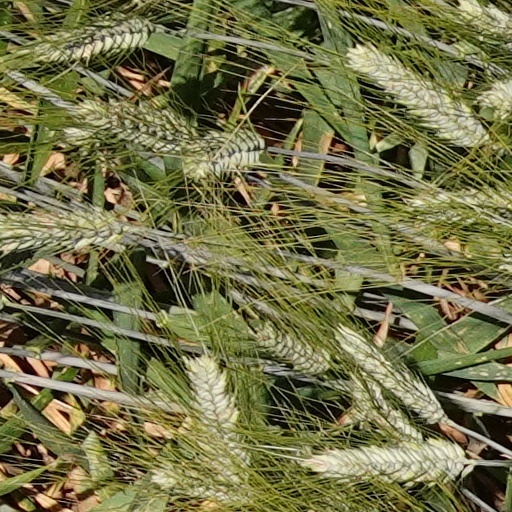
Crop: wheat